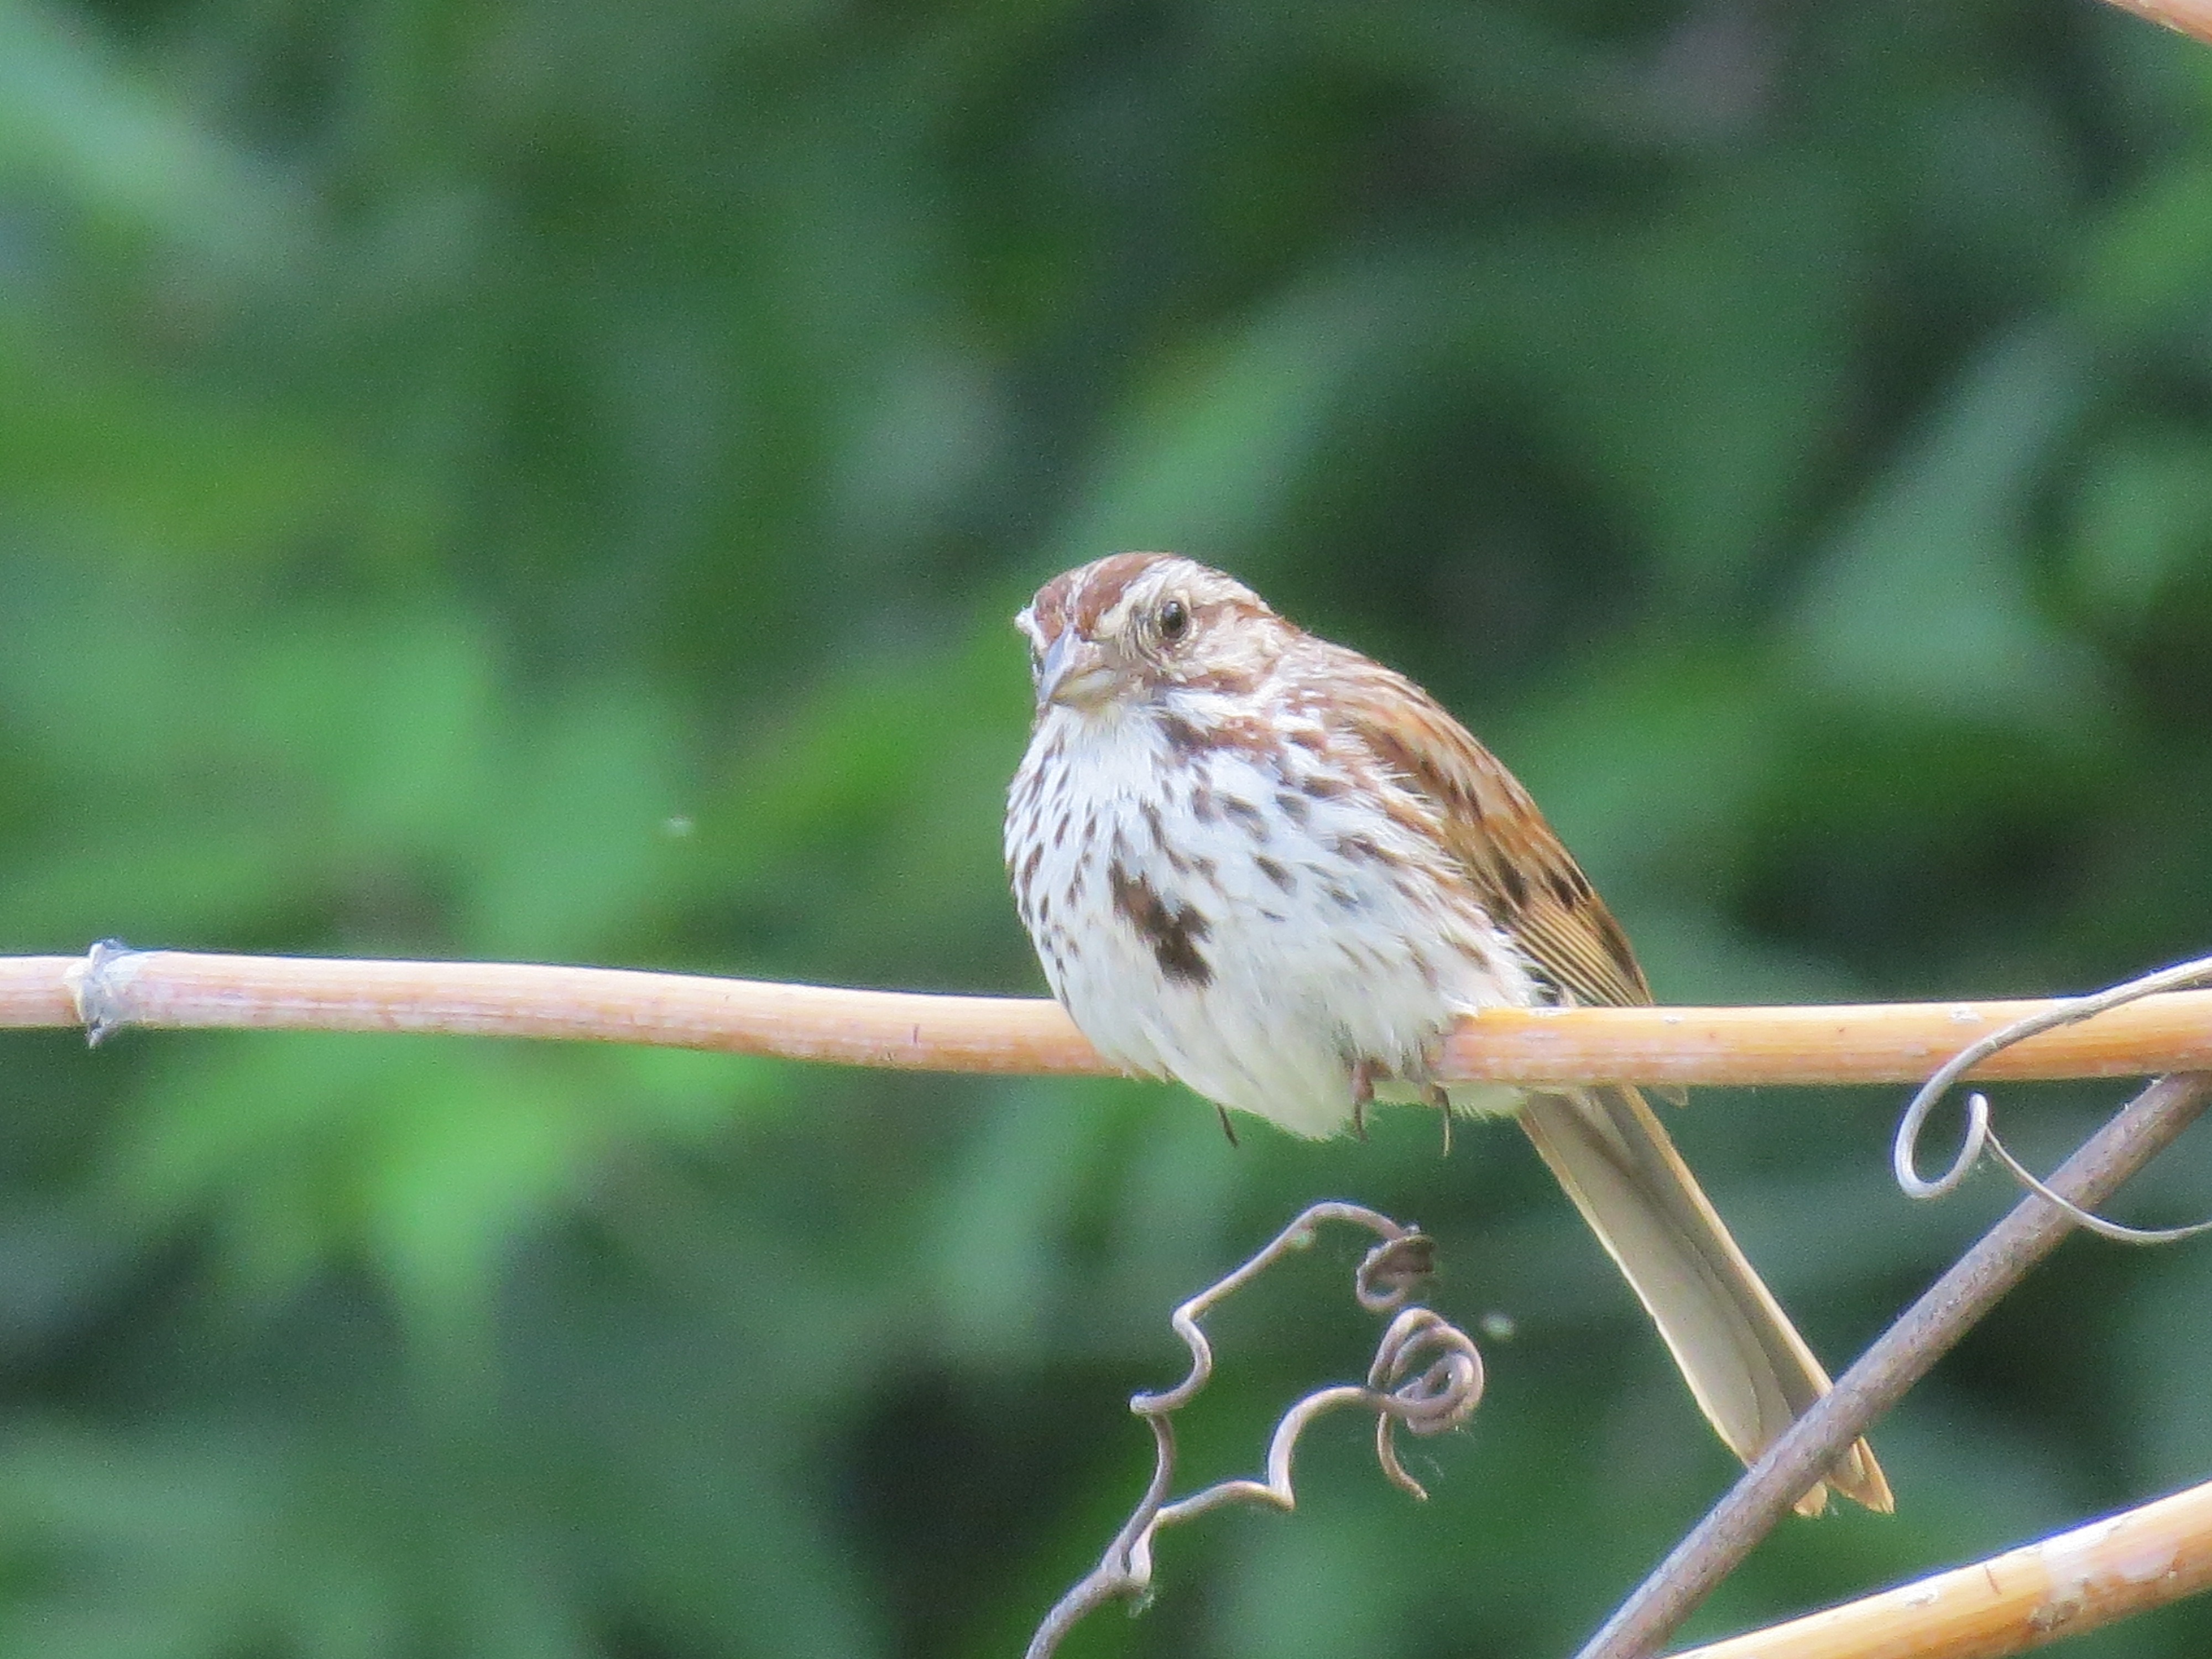
nature, branch, bird, animal, wildlife, beak, sitting, feather, fauna, feathers, wings, sparrow, finch, perched, wren, house sparrow, old world flycatcher, perching bird, emberizidae, house finch